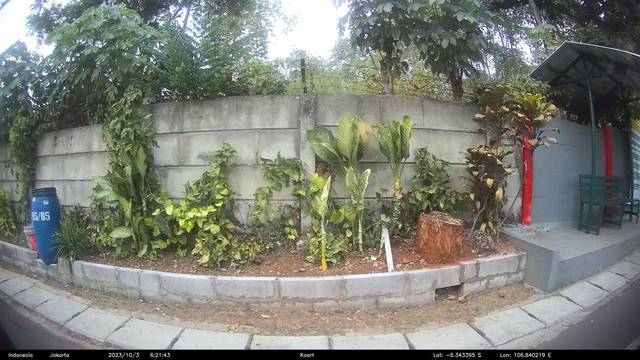
Region: Indonesia
Coordinates: -6.343, 106.84